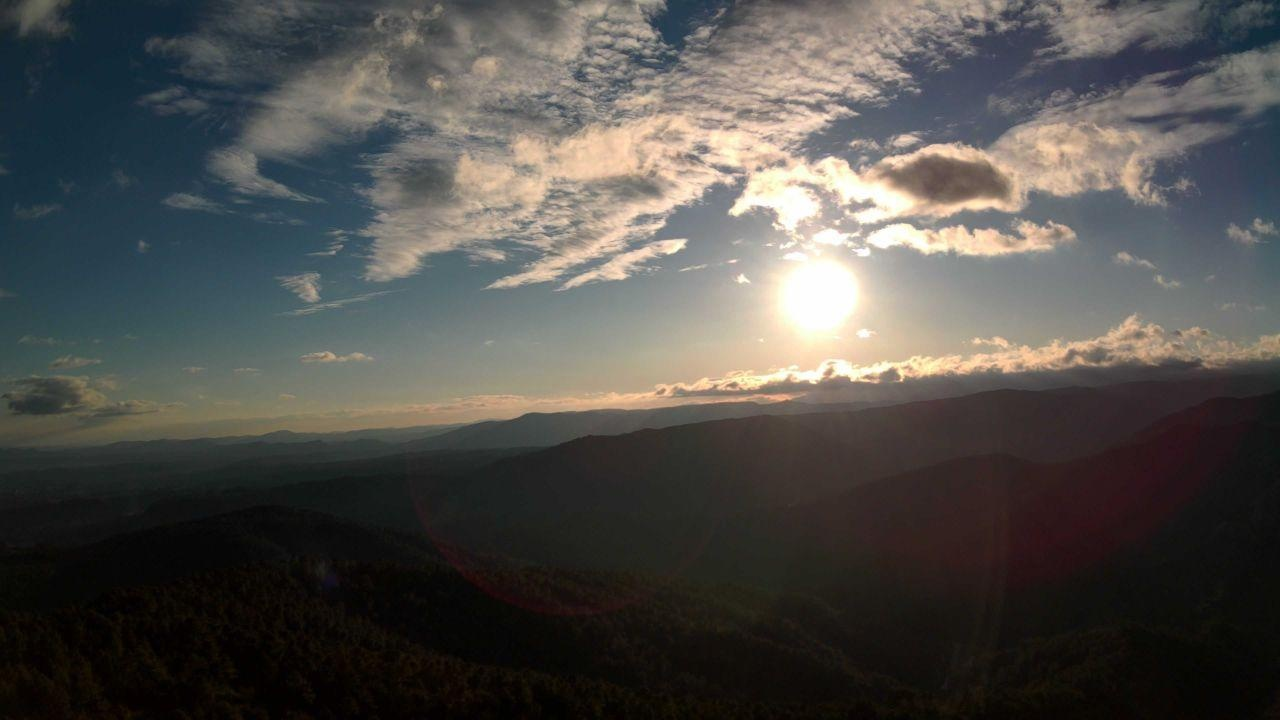
Fire: no
Smoke: yes